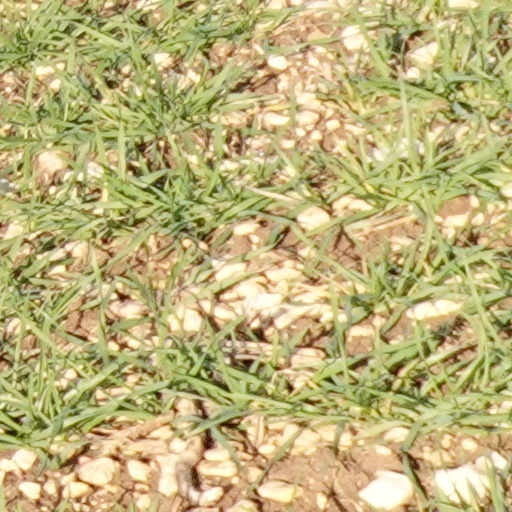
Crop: wheat